SNCF Class BB 25100

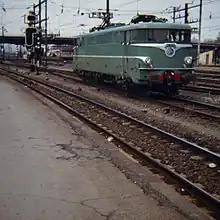
BB 25100 in station of Thionville (Moselle)

The BB 25100 is a class of electric locomotives in service with the French railways SNCF, built by Materiel de Traction Electrique (MTE) in 1967. They are dual voltage locomotives working off both 1500 V DC and 25 kV 50 Hz AC with a top speed of . The class was designed by André Jacquemin.